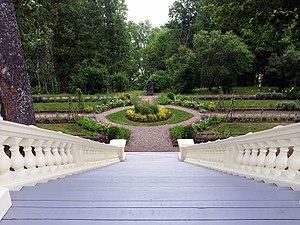
Jardin du Domaine Forget à Saint-Irénée, Québec
Le Domaine Forget est un organisme à but non lucratif occupant un vaste ensemble de terrains et de bâtiments situés à Saint-Irénée, à proximité de La Malbaie dans la région de Charlevoix, dans la province de Québec, au Canada. Il est le foyer d'un Festival International de musique et d'une Académie internationale de musique et de danse pour jeunes et futurs professionnels. Depuis l'ouverture de la salle de concert en 1996, il est aussi l'hôte d'une programmation variétés.